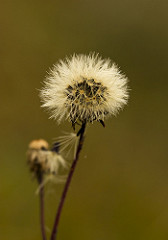
Flower: dandelion